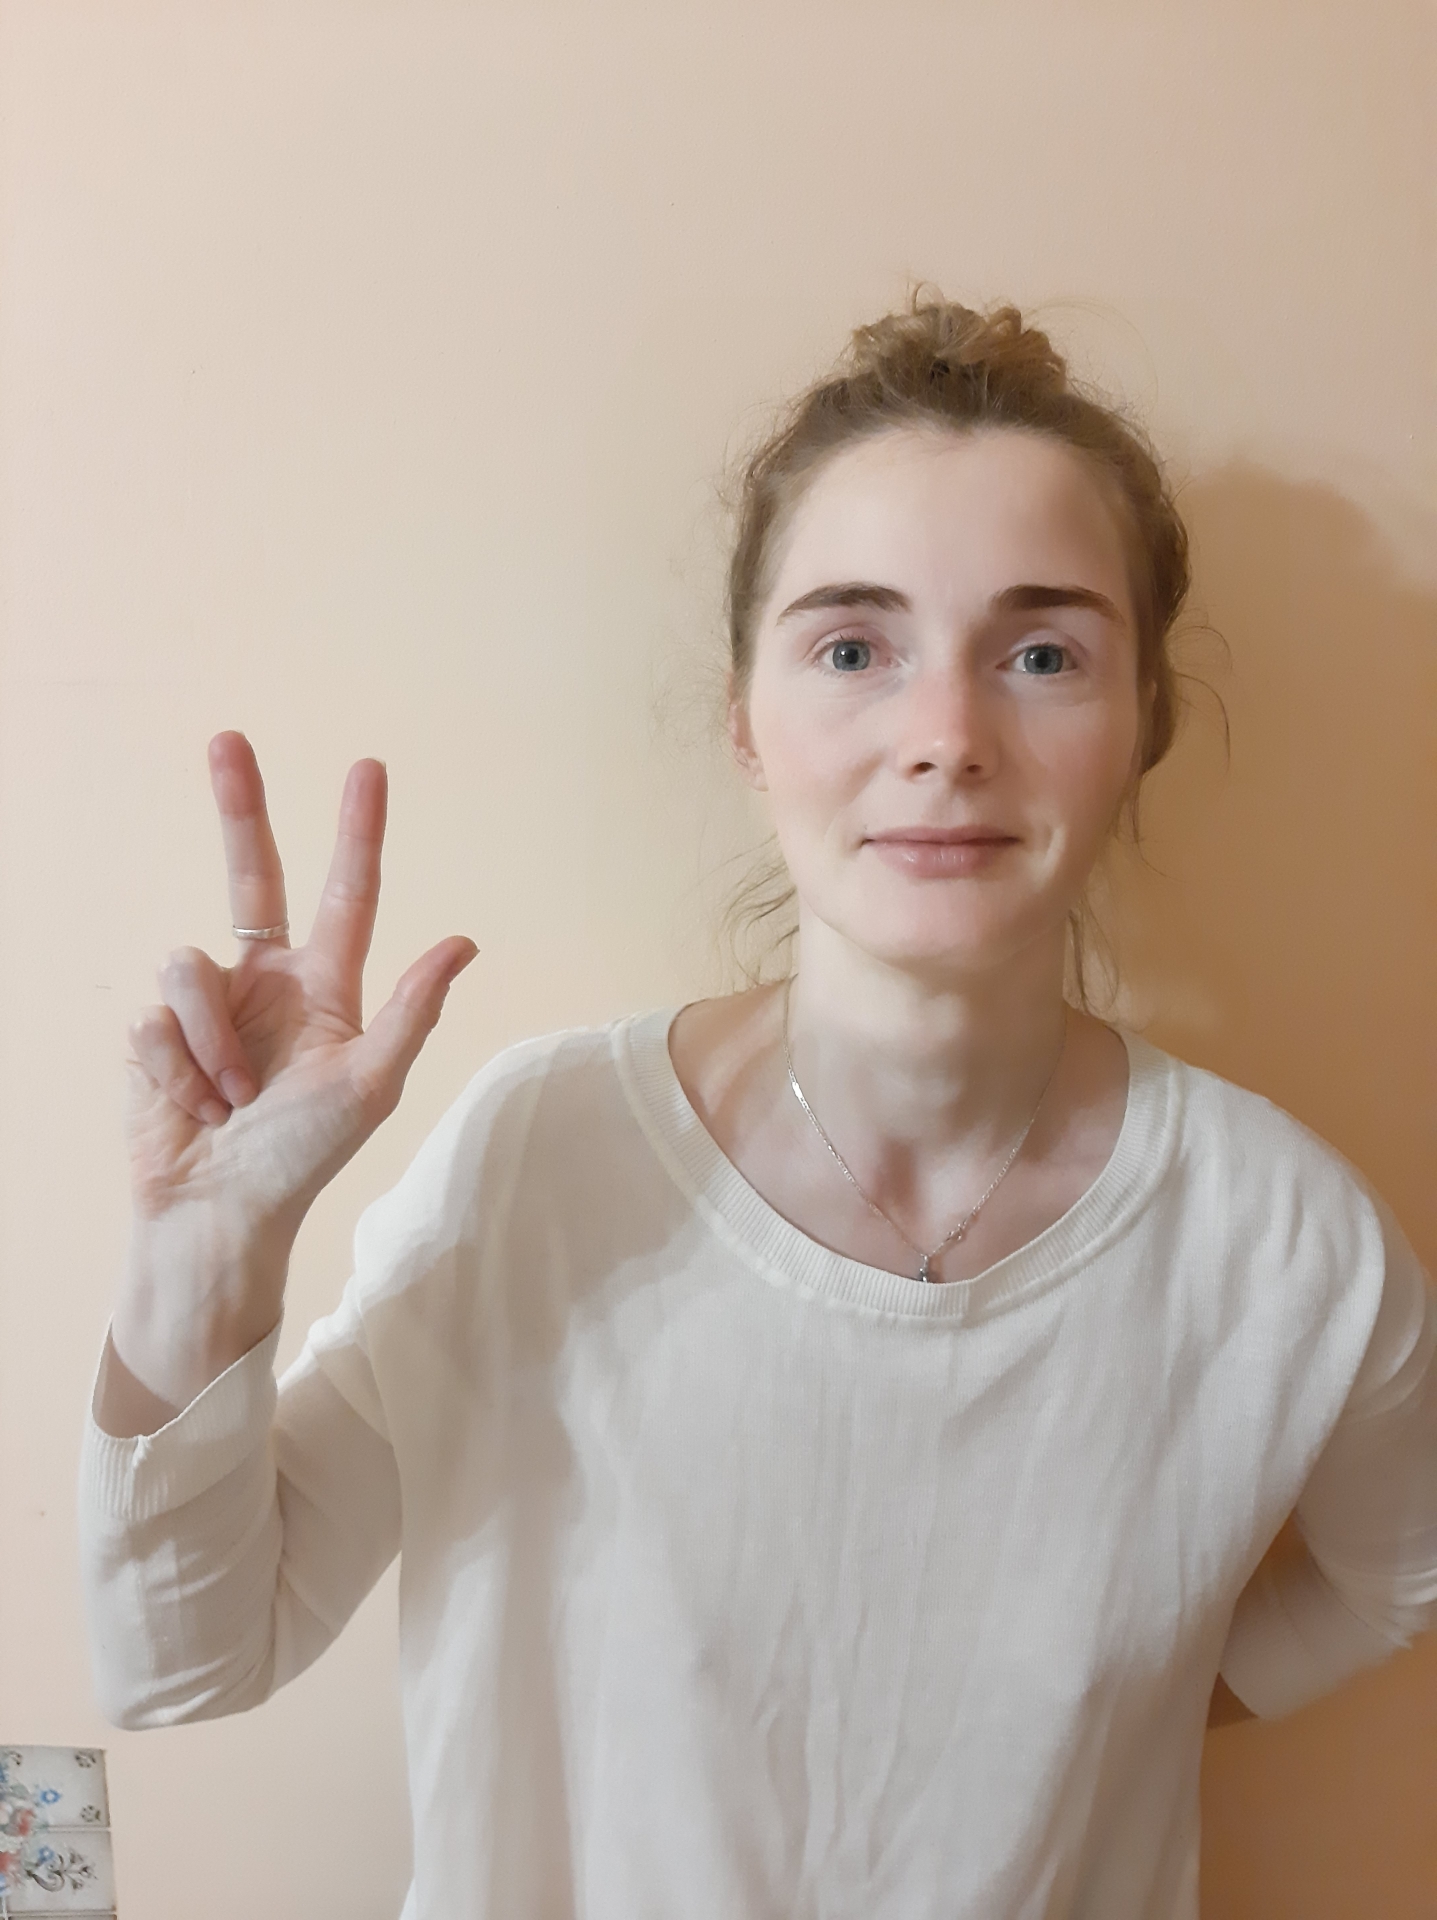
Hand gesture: three2